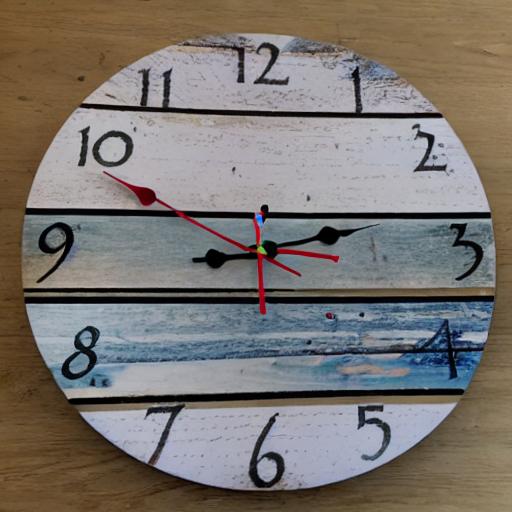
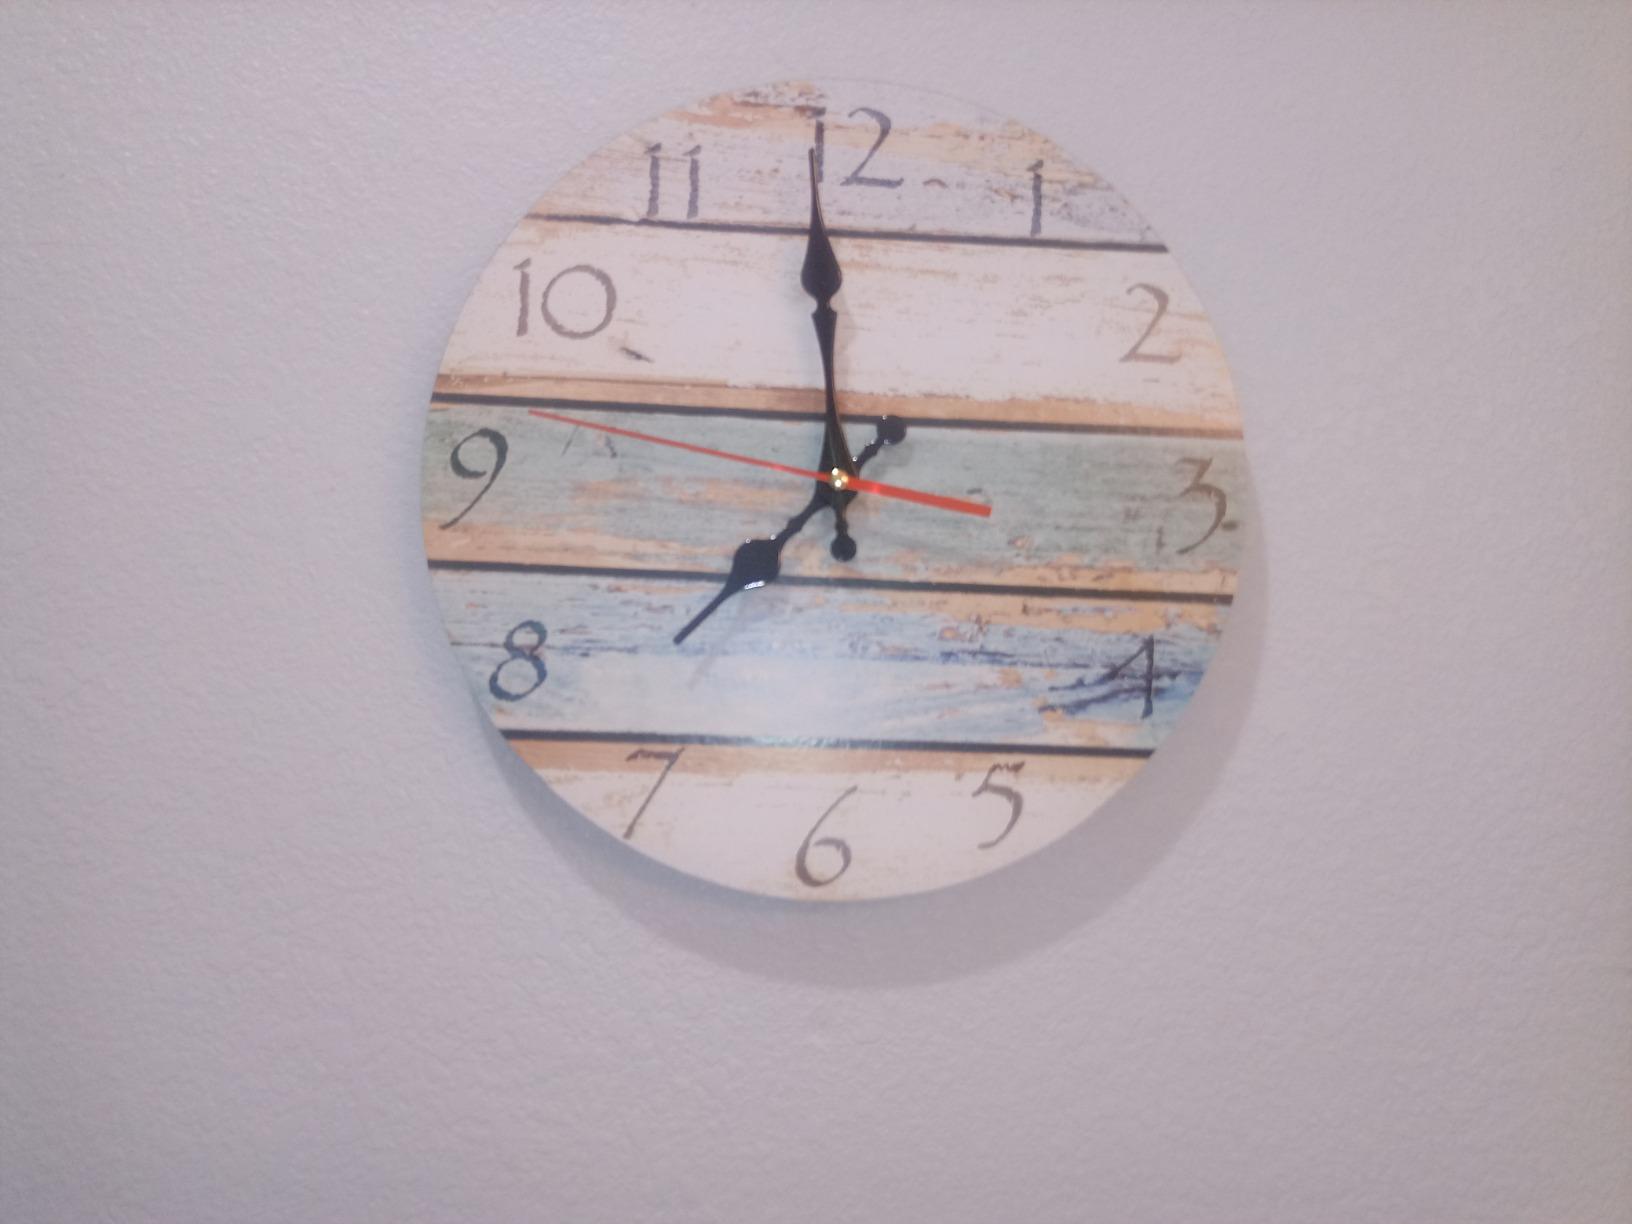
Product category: clock
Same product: no